Yongle Emperor's campaigns against the Mongols

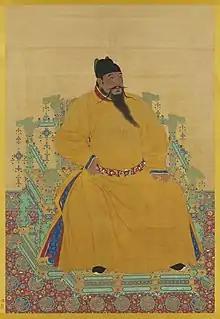
Painting of the Yongle Emperor (National Palace Museum)

Arughtai hoped to gain rewards from the Ming court for his services against the Oirat Mongols. The Ming court bestowed only titles onto Arughtai and his mother, but did not give him the commercial privileges that he wanted. Arughtai became increasingly hostile and began attacking caravans at the northern trade routes to Ming China. By 1421, he had stopped sending tribute to Ming China. In 1422, he attacked and overran the frontier fortress Xinghe. This would prompt Ming China into launching a third military campaign.